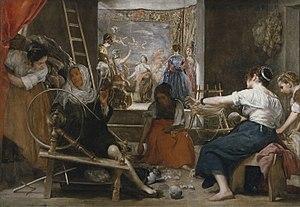
La Légende d'Arachné, populairement connue sous le nom Les Fileuses est le nom d'un tableau peint par Diego Vélasquez vers 1657 et fait partie du mouvement artistique : le baroque. Il est visible au Musée du Prado de Madrid.
Un rouet est un instrument ancien à roue actionné par une pédale ou une manivelle, et servant au filage de la laine, du chanvre ou du lin ainsi que de toute autre fibre.